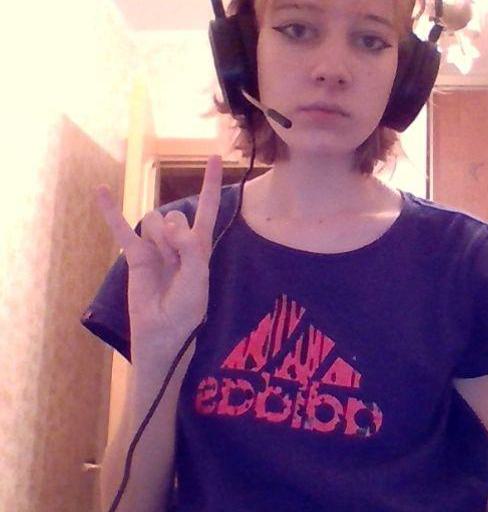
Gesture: rock